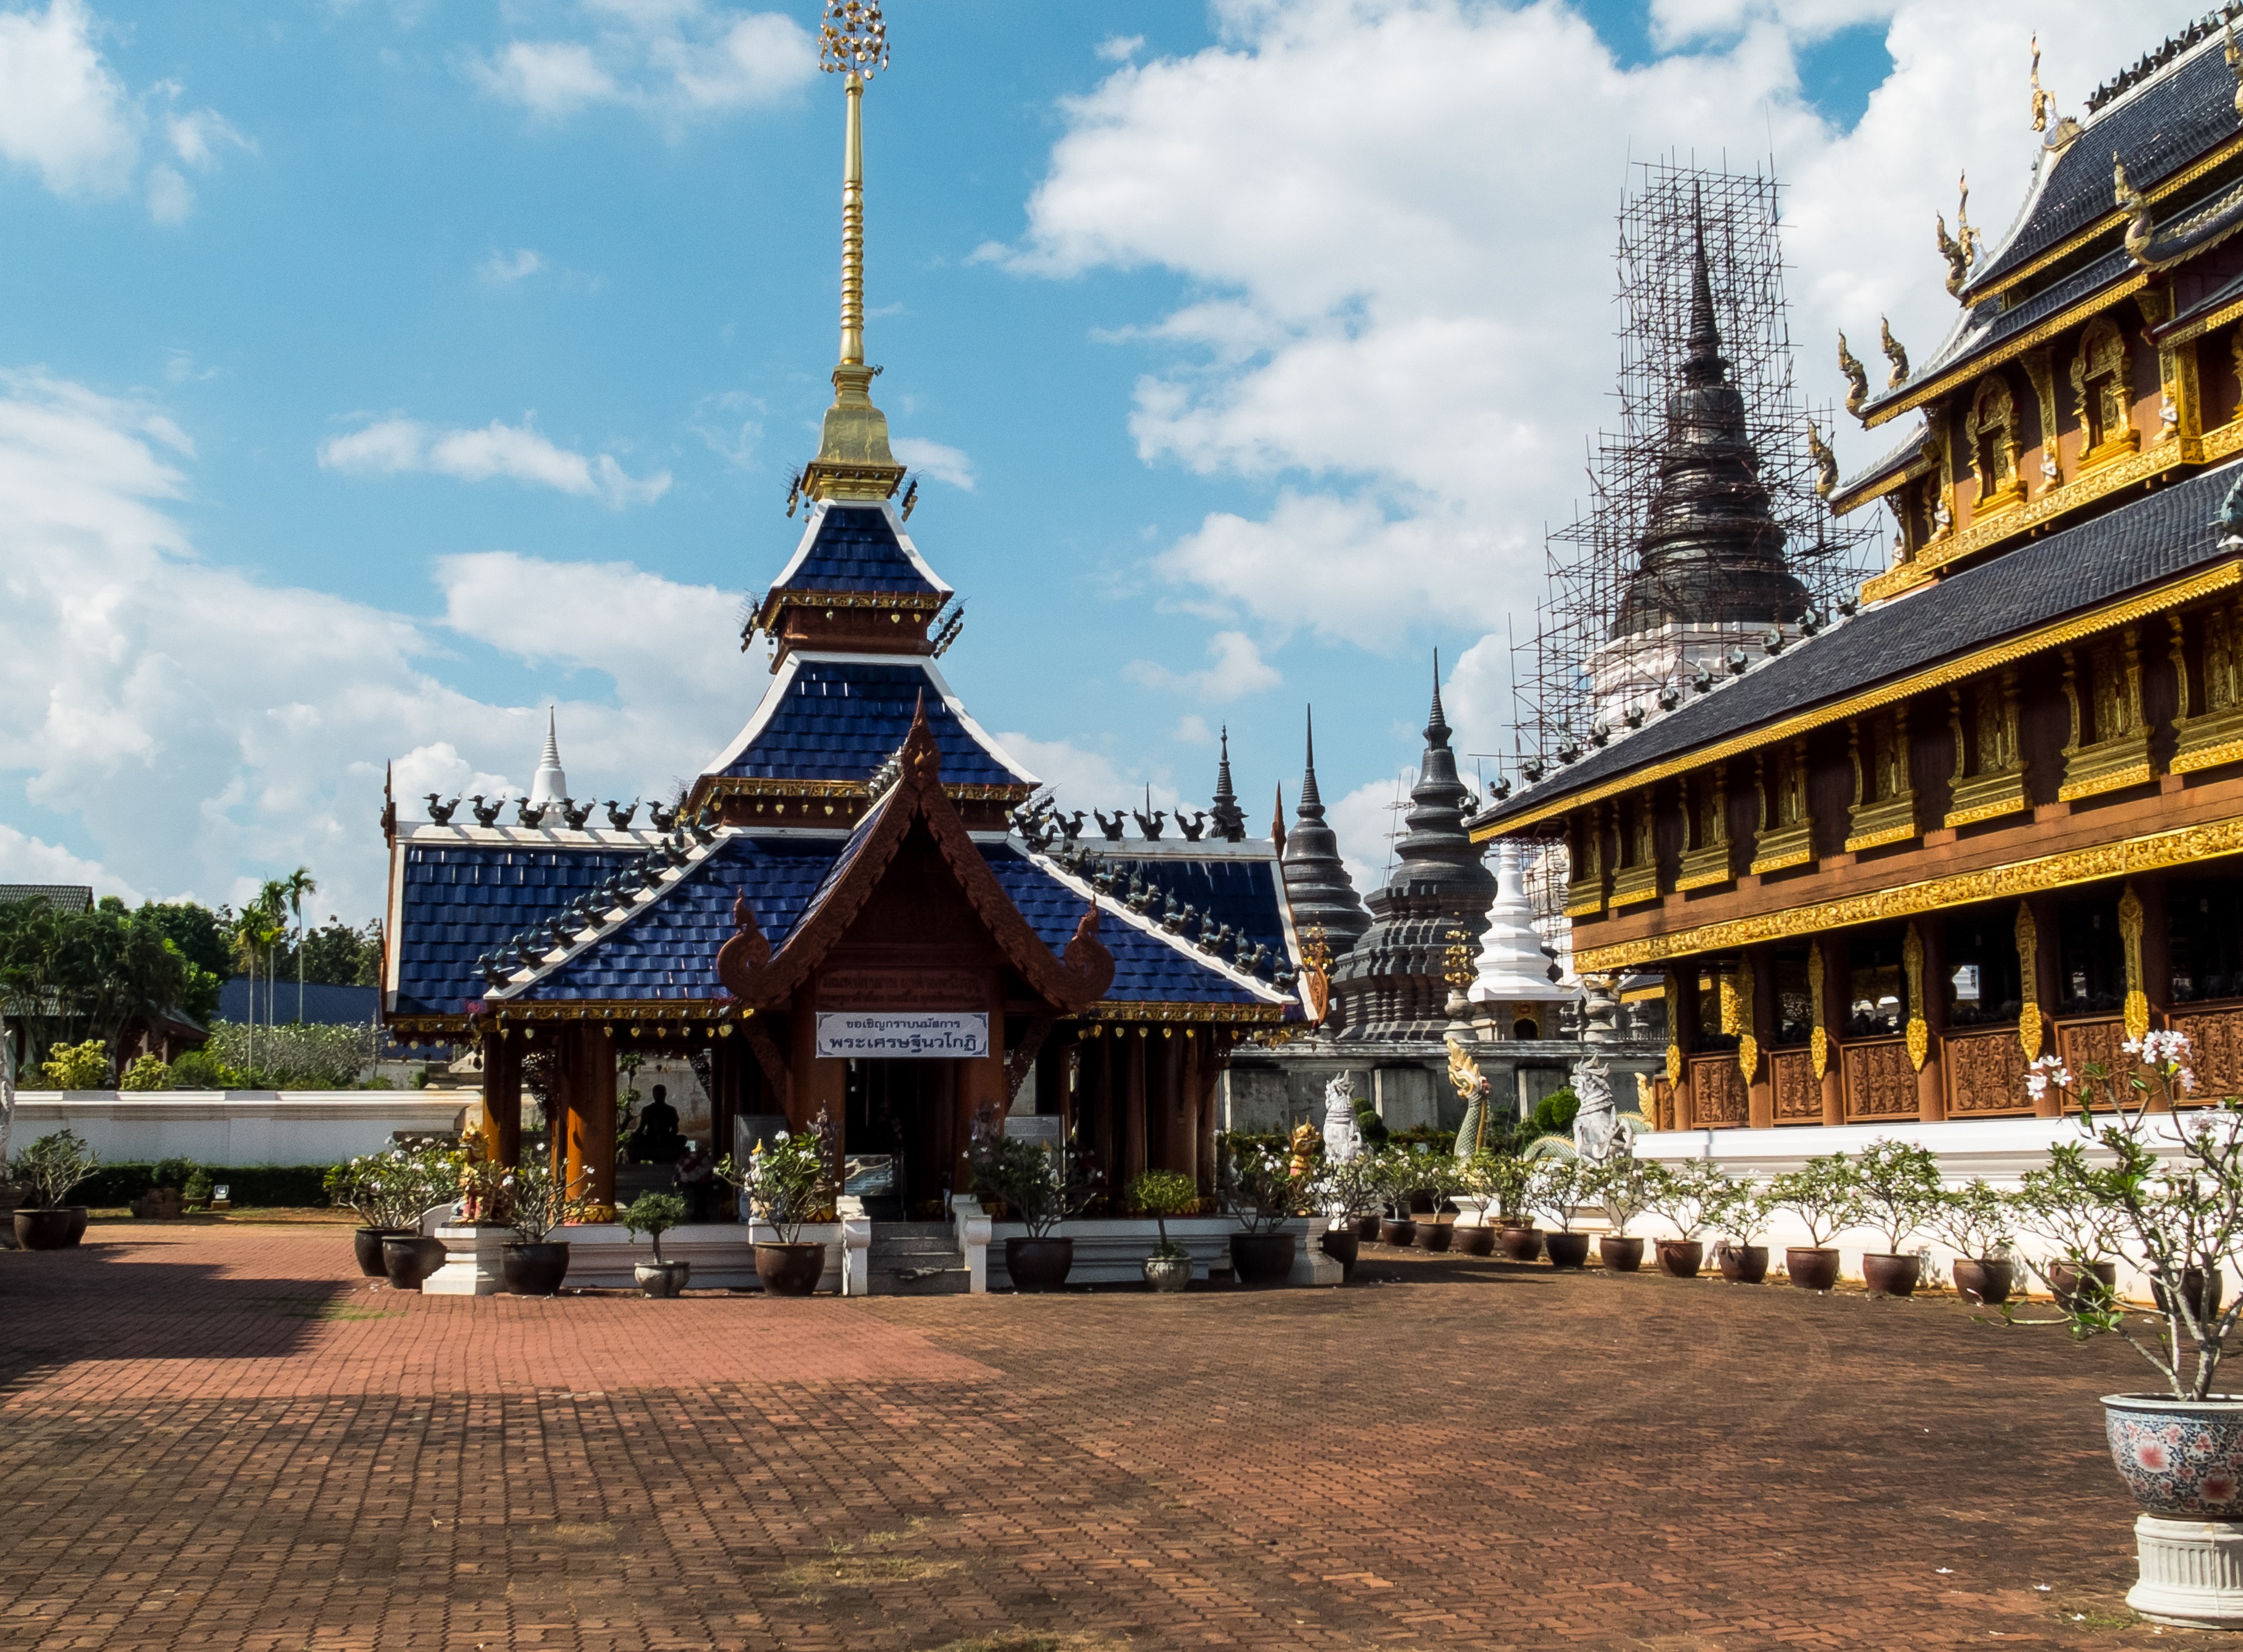
building, palace, tower, landmark, place of worship, temple, shrine, chinese architecture, pagoda, wat, temple complex, hindu temple, north thailand, historic site